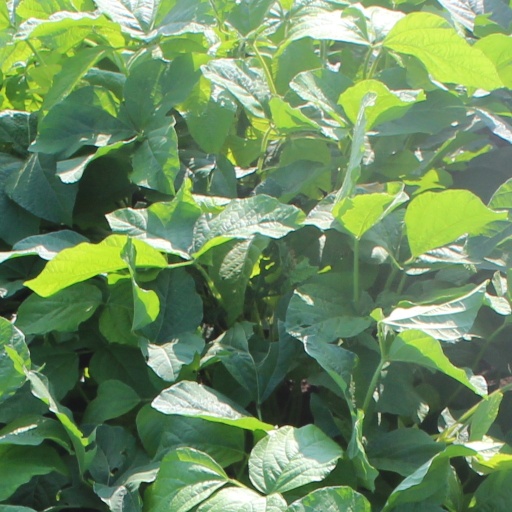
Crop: soybean